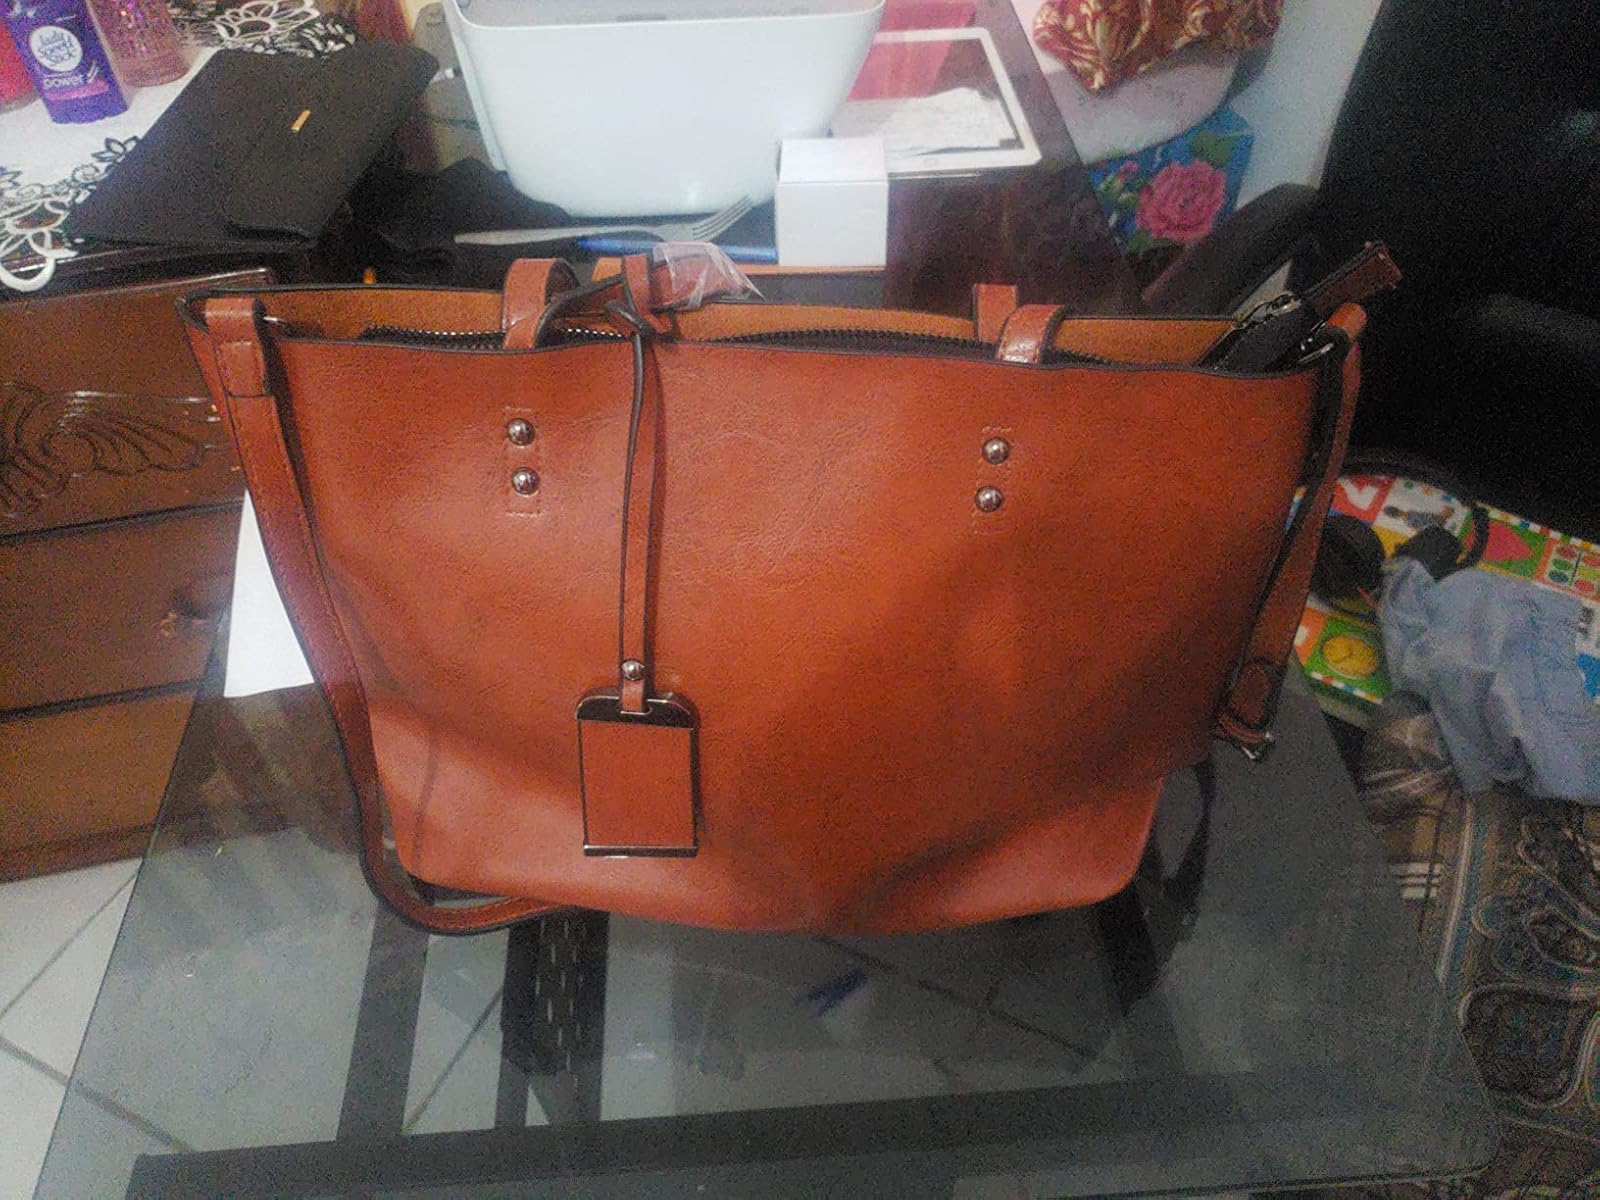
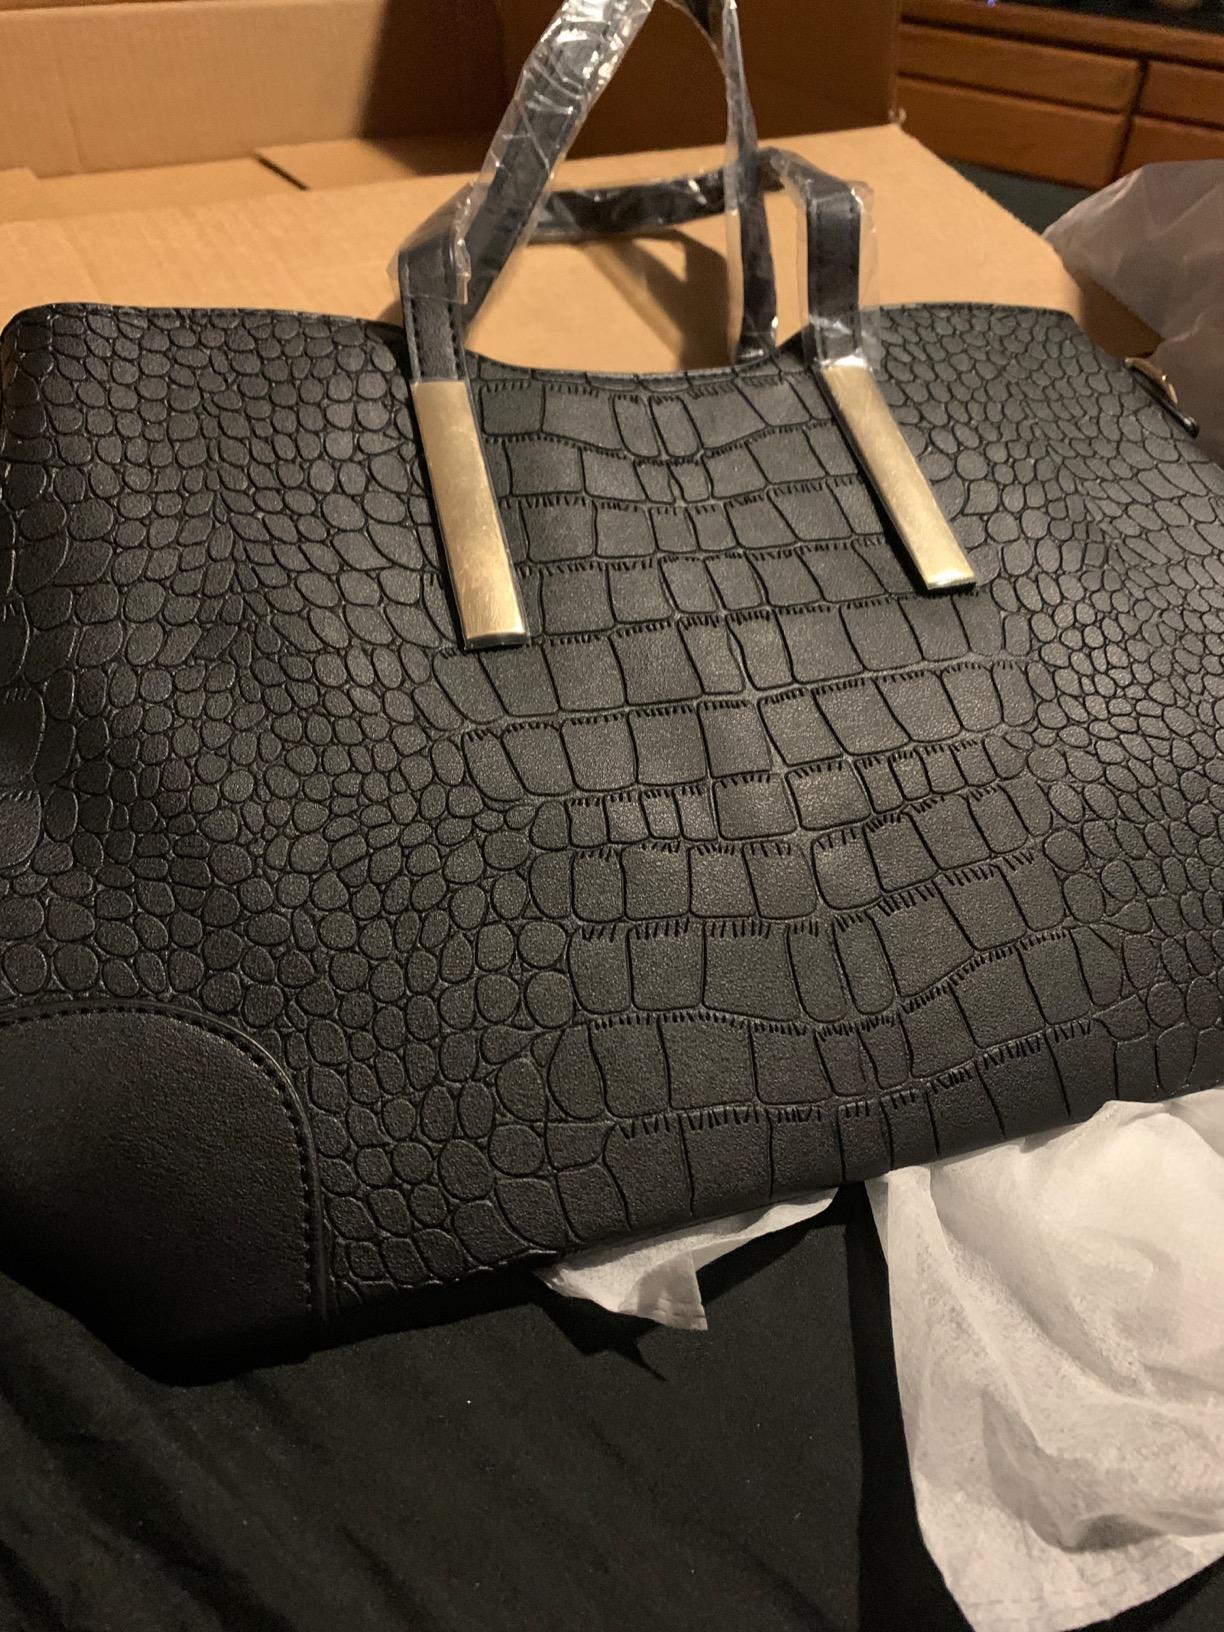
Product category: accessories_handbag
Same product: no